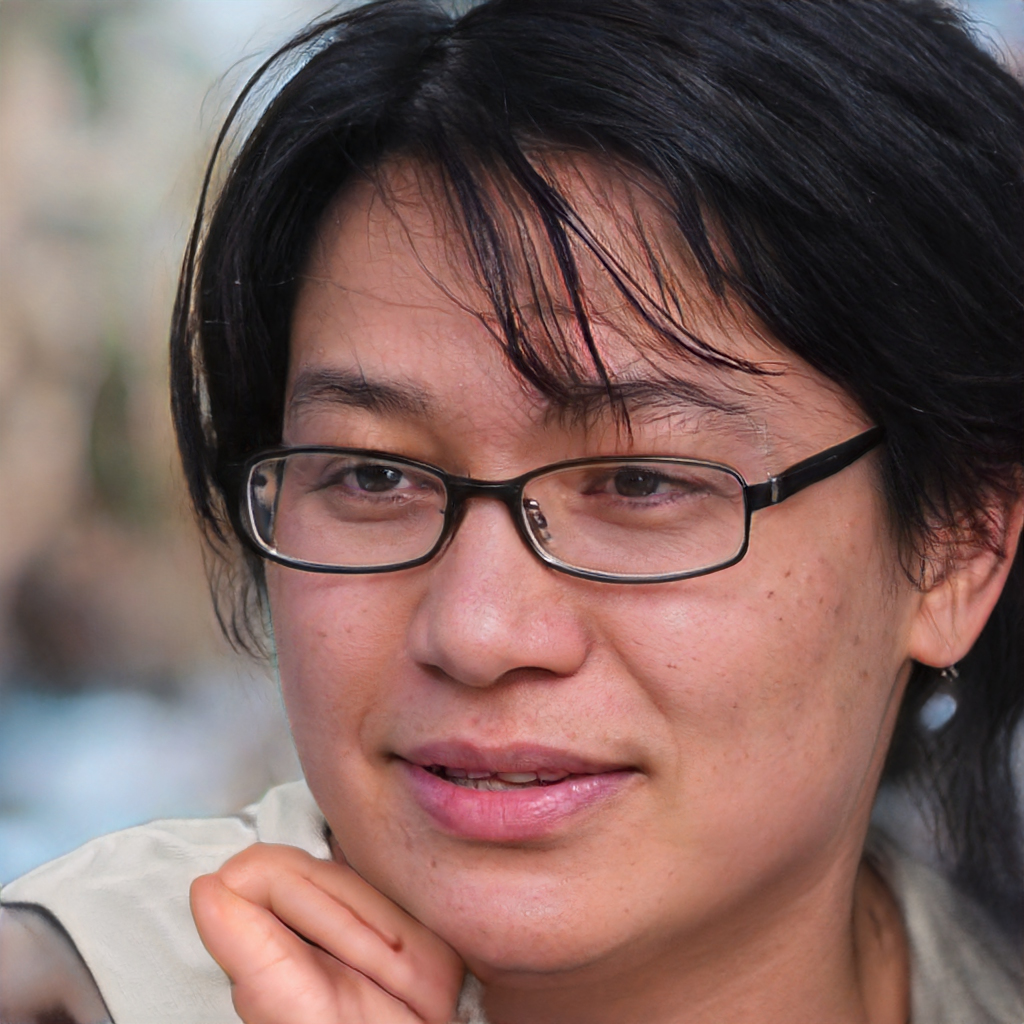
Gender: Male